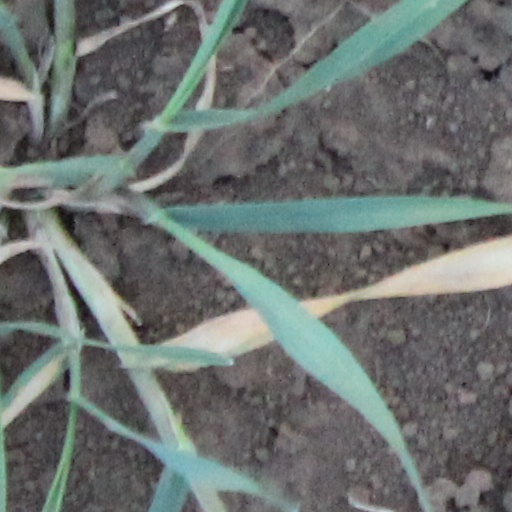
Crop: wheat